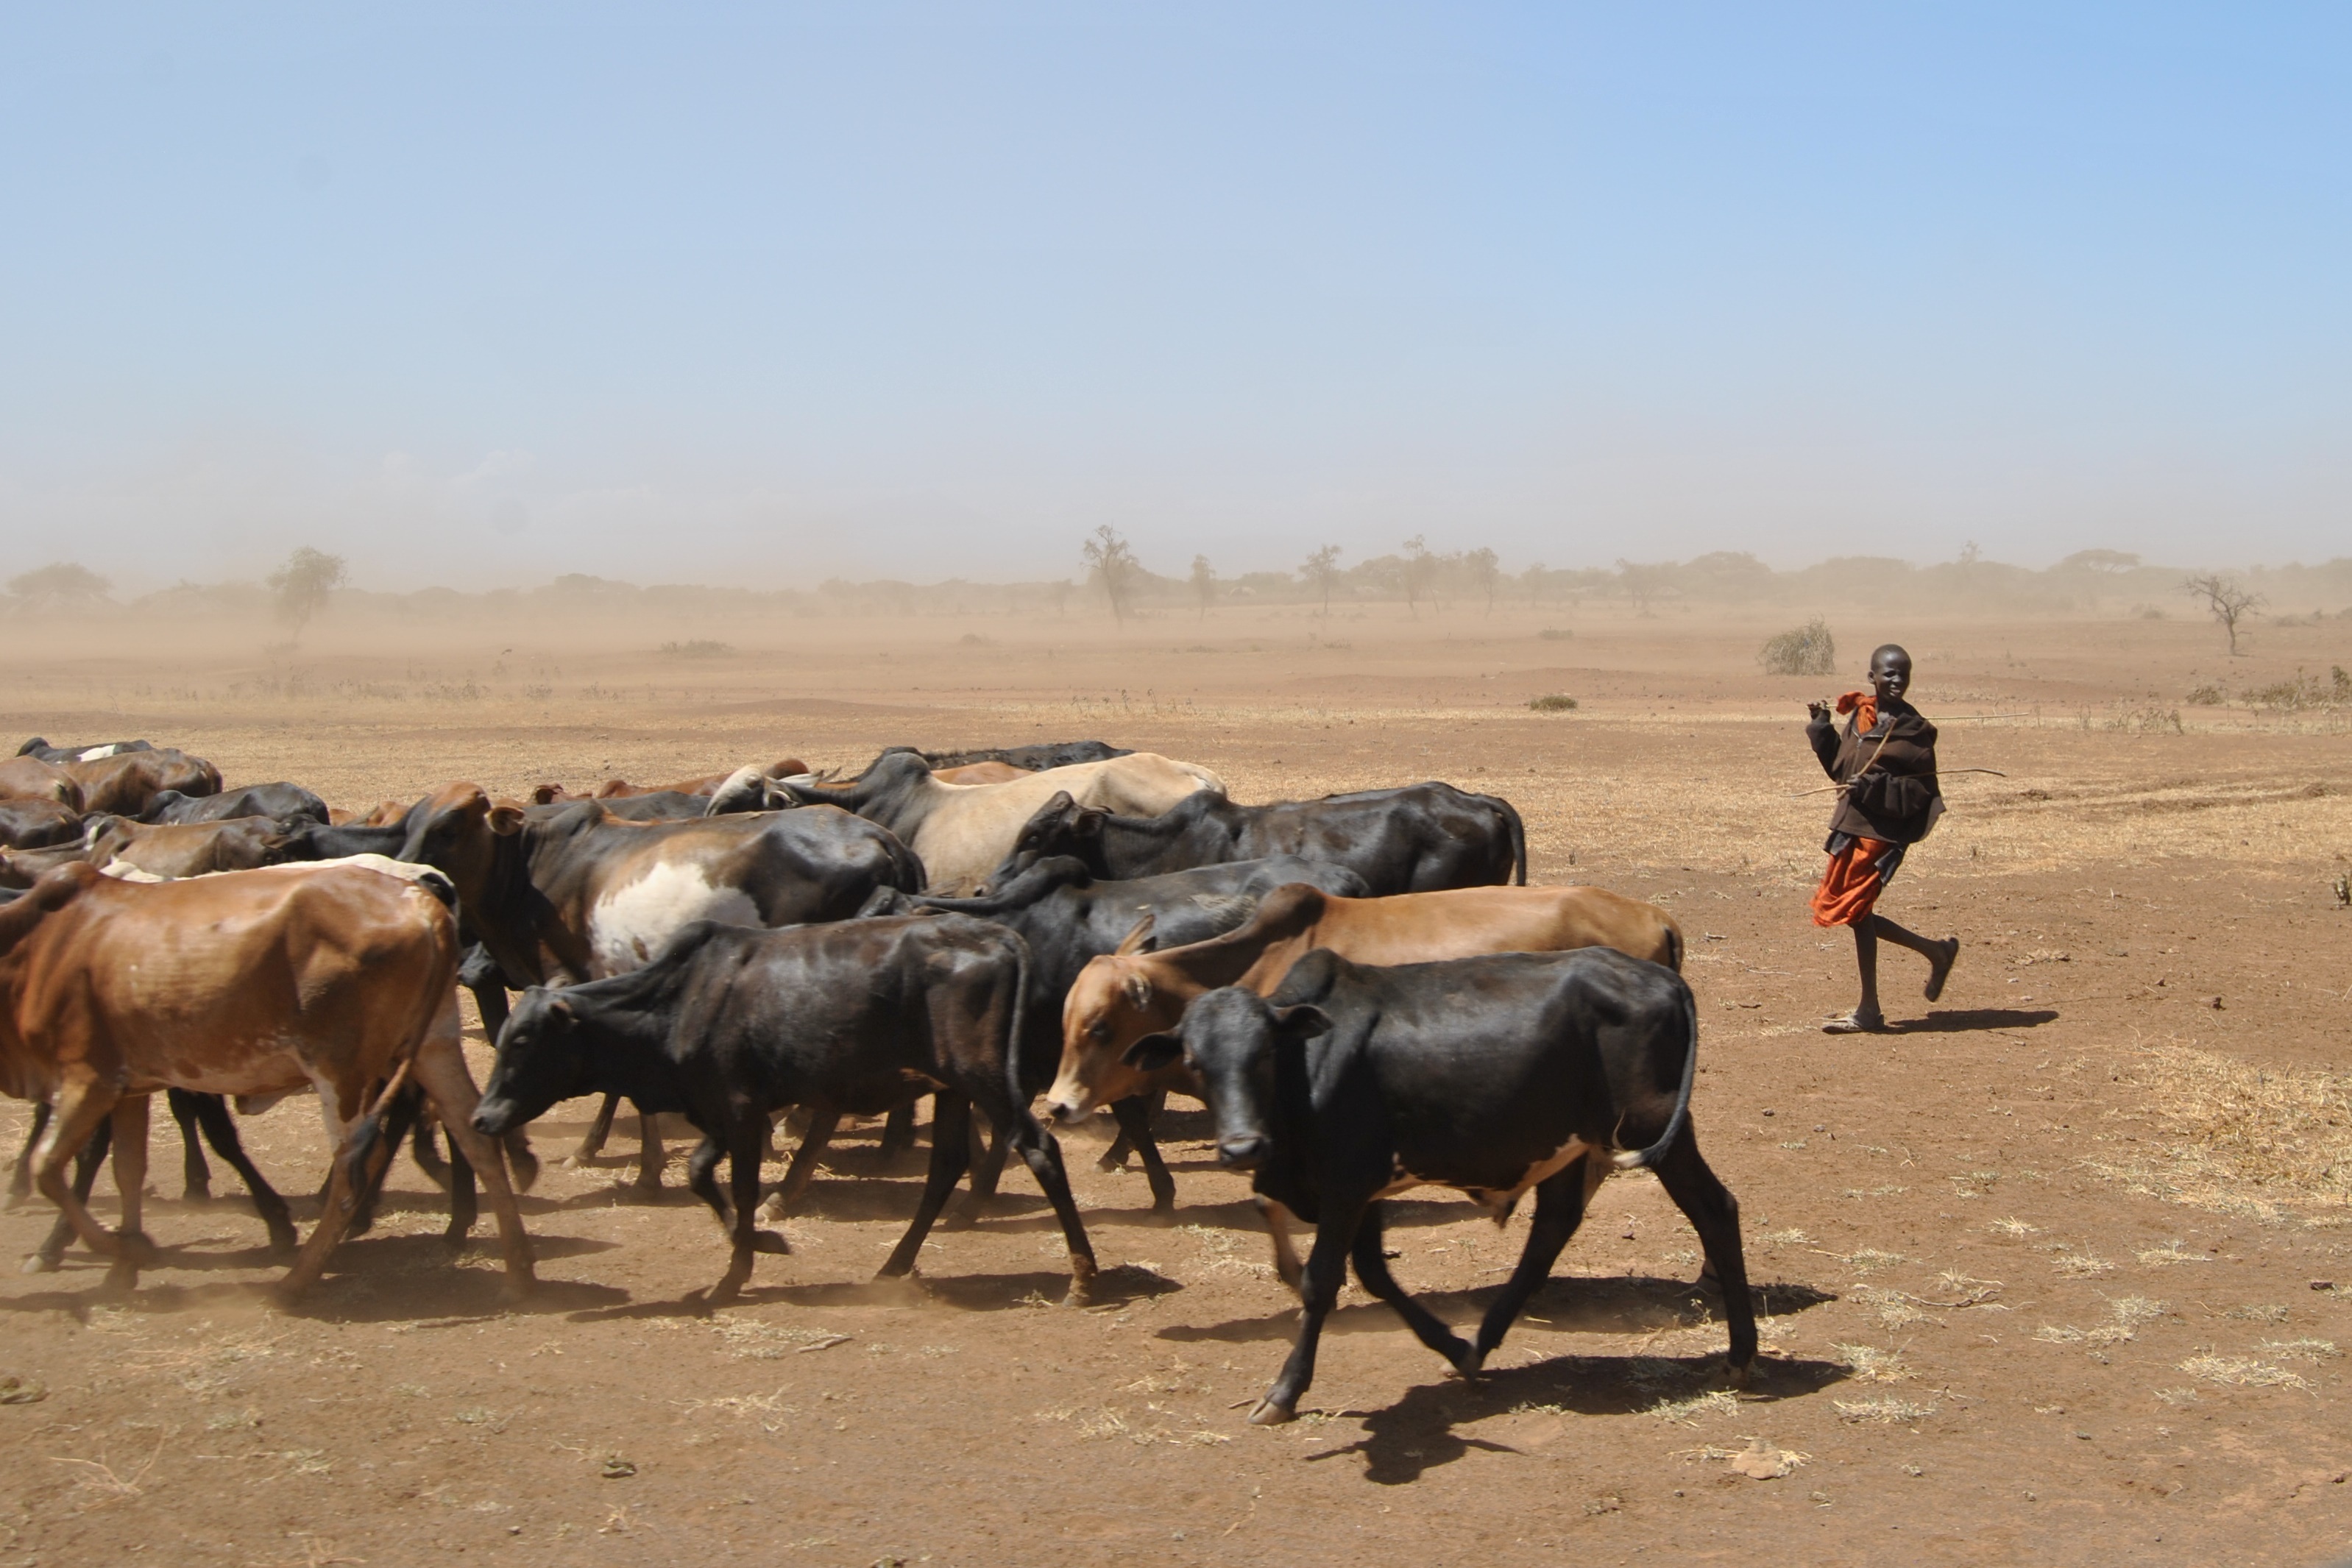
work, landscape, wildlife, cattle, herd, africa, mammal, child, savanna, tanzania, safari, drought, steppe, pack animal, wildebeest, natural environment, cattle like mammal, mustang horse, cowherd